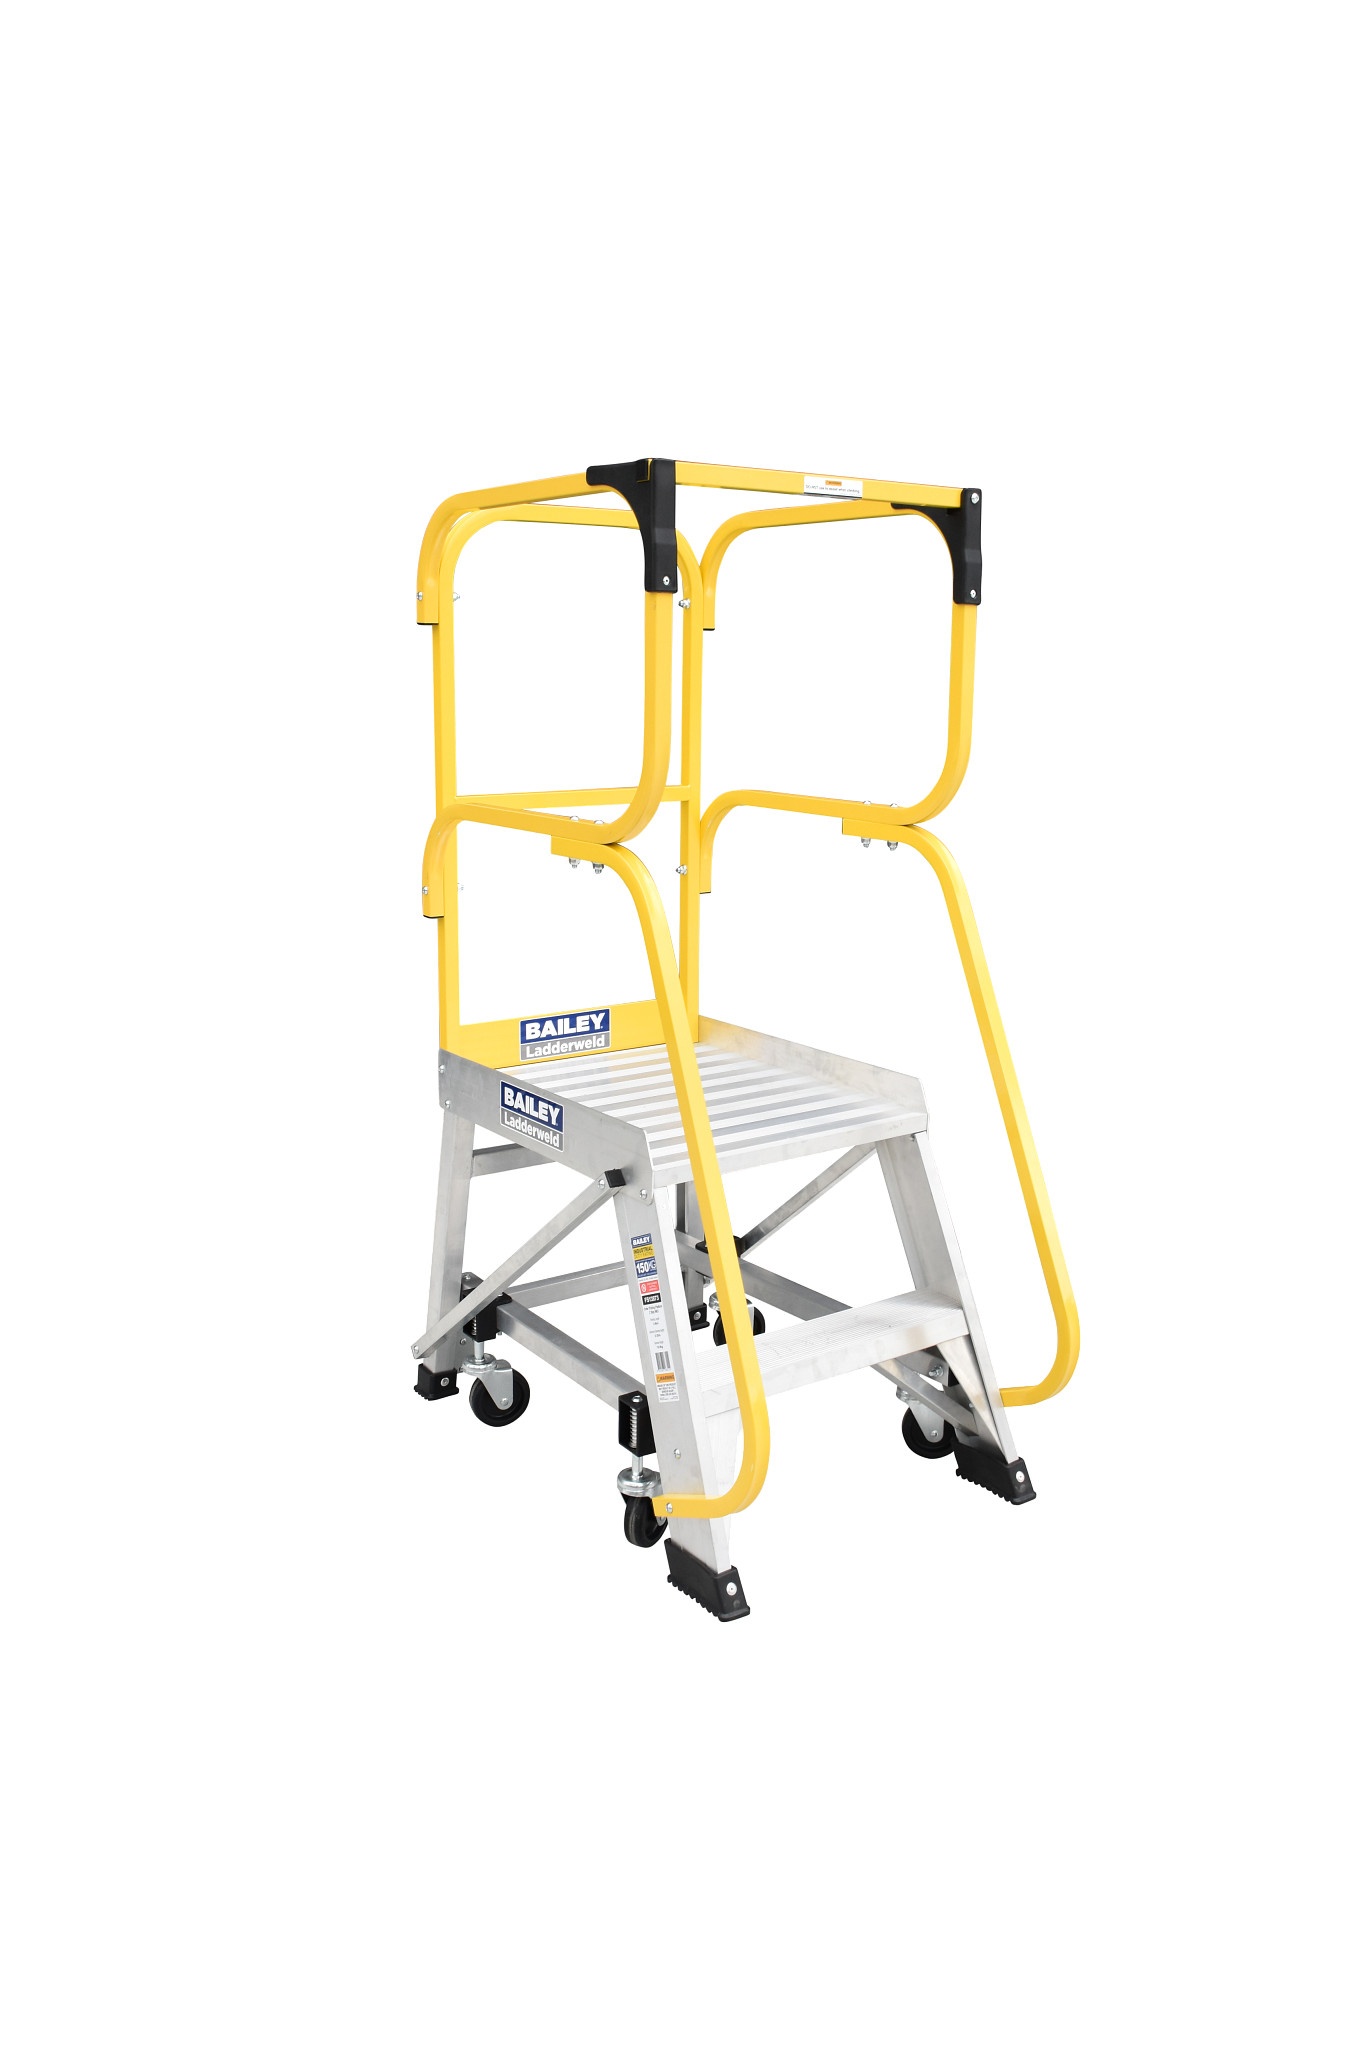
Bailey Ladders Order Picking Platform 2 150kg Industrial
The new Bailey Order Picking Platforms are packed with features making working at heights safer, easier and more efficient.
Brand: Bailey Ladders
Category: Business & Industrial > Material Handling > Lifts & Hoists > Personnel Lifts > Vertical Mast Lifts